List of informally named dinosaurs

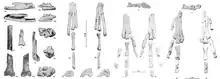
Known remains of SPS 100/44

"Biconcavoposeidon" is the placeholder name for AMNH FARB 291, five consecutive posterior dorsal vertebrae of a brachiosaurid sauropod, from the Late Jurassic Morrison Formation, Wyoming. Not much else is currently known about "Biconcaveoposeidon", except that it was discovered in the Bone Cabin quarry in 1898.